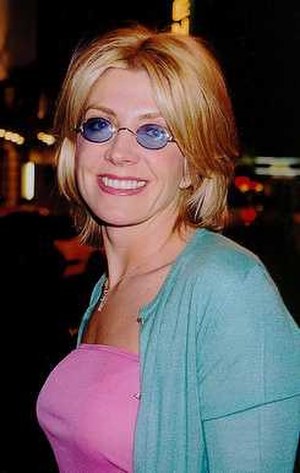
Natasha Richardson
Natasha Jane Richardson var en engelsk skuespiller, der især var kendt for teaterroller, men også medvirkede i en række film.